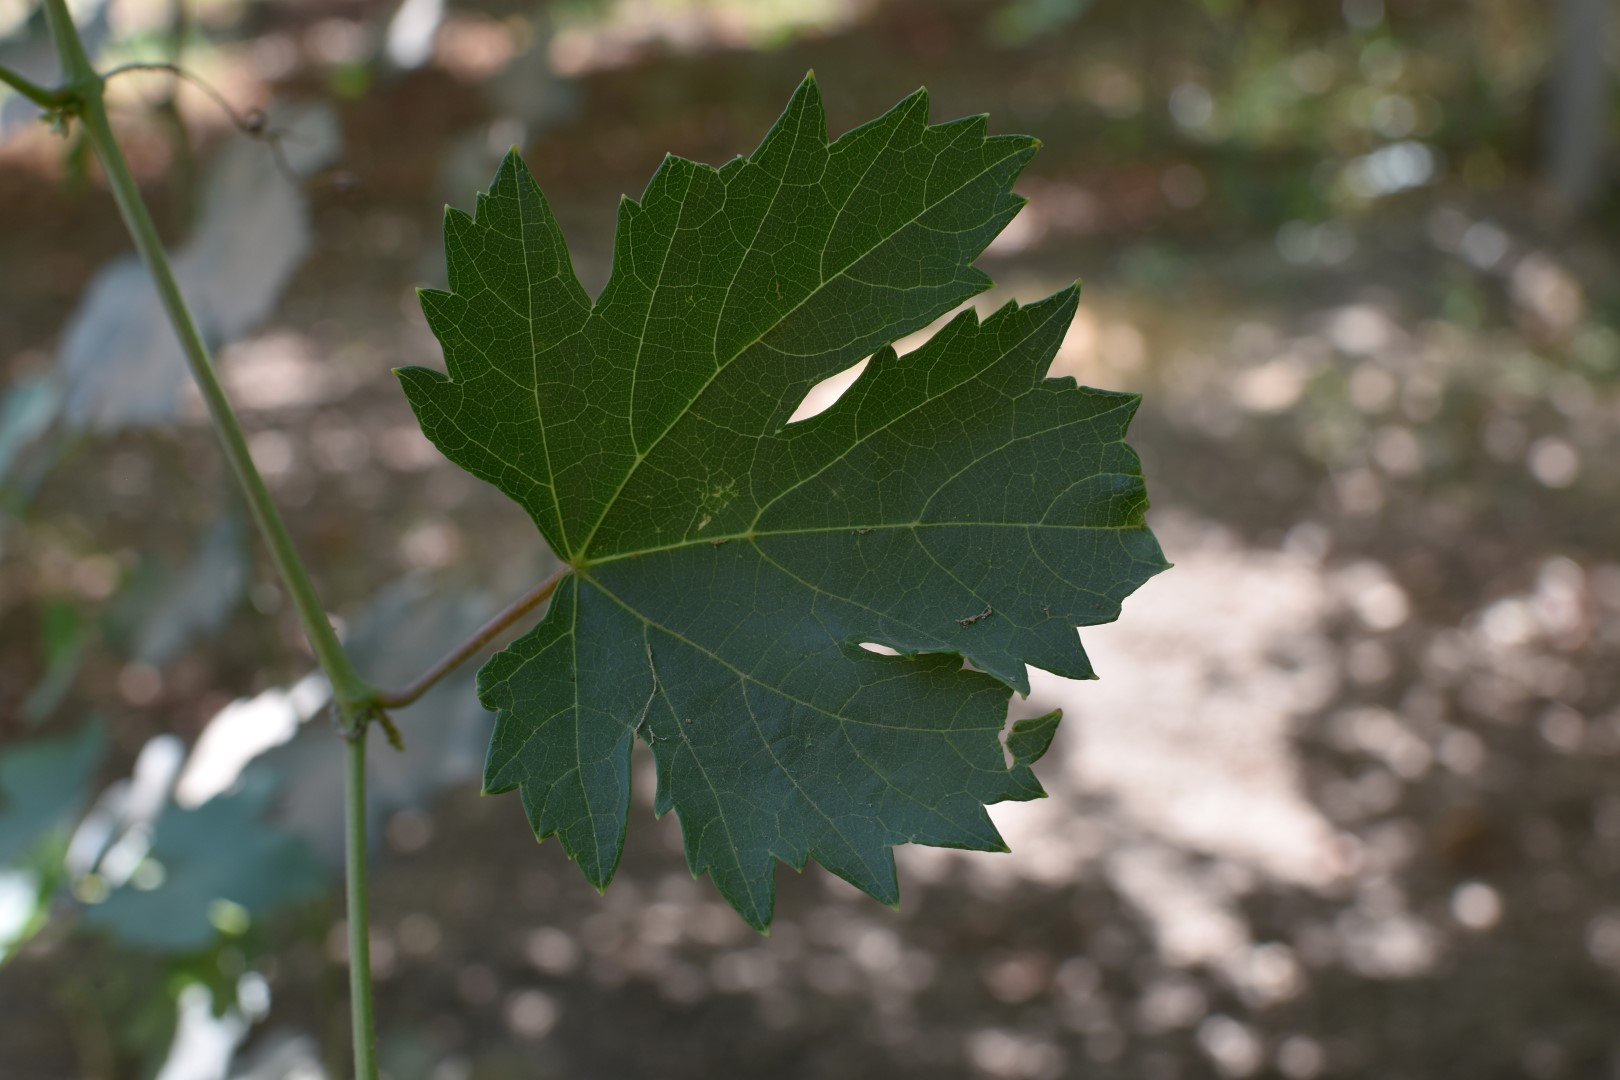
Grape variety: Halawani